Vera Karalli

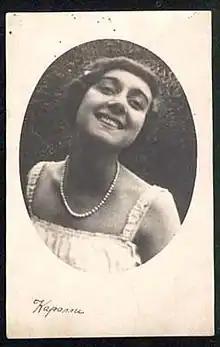
Karalli 1910-15

Vera Alexeyevna Karalli (27 July 1889 – 16 November 1972) was a Russian ballet dancer, choreographer and silent film actress during the early years of the 20th century.